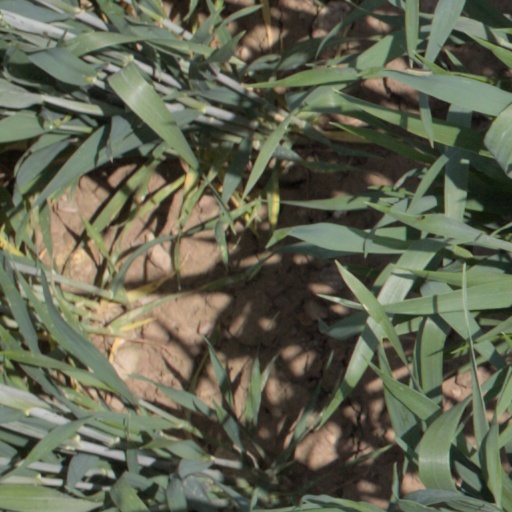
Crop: wheat